USRC Jefferson (1845)

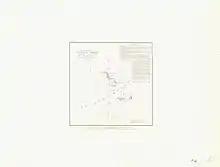
Jenkins' chart of Hatteras Shoals based on "Jefferson's" 1849 survey

"Jefferson" sailed from Oswego to New York in August 1848. She sailed in consort with USRC "Dallas", another troublesome vessel found unsuitable for the Revenue Cutter service. Both ships were assigned to the Coast Survey and modified for hydrographic use. "Jefferson" had a small triumph on September 22, 1848, when she demonstrated to the pilots and ship owners of New York Harbor that Buttermilk Channel was navigable. David Dixon Porter, then a lieutenant, had surveyed the channel only a few days before. With Secretary of the Treasury Robert J. Walker aboard, Porter ran the ship through the channel and up the East River demonstrating the usefulness of the waterway.